The Innocent Casimiro

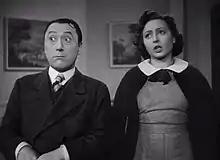
Theatrical film poster

The Innocent Casimiro is a 1945 Italian comedy film directed by Carlo Campogalliani and starring Erminio Macario, Lea Padovani and Olinto Cristina. It is based on a play "Scandalo al Collegio" by Mario Amendola, and was mainly shot in 1943. However it was disrupted by wartime events and was not released until 1945. It was the first release to be distributed by Lux Film following the Liberation. Critics were generally disappointed with the film, made in the traditional pre-war style of "schoolgirl comedies".